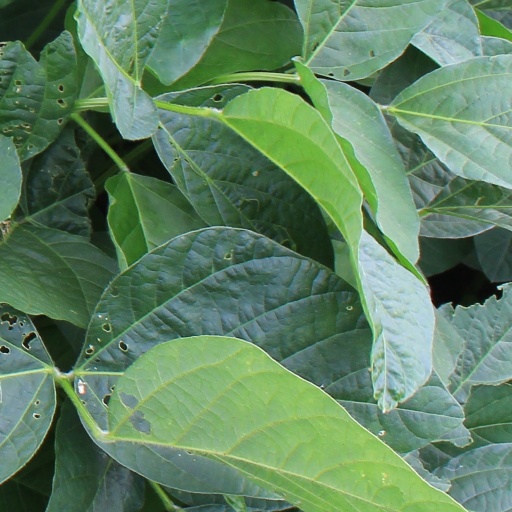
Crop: soybean